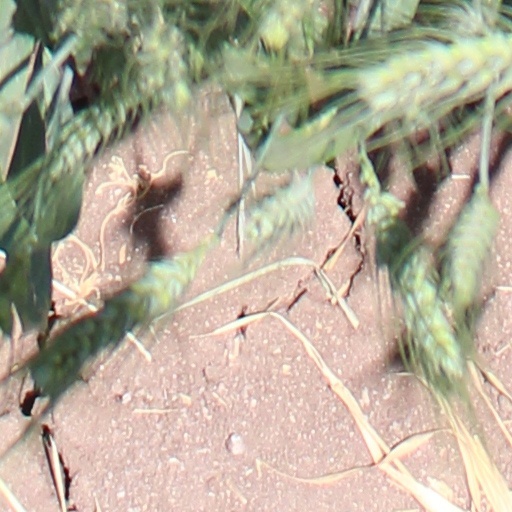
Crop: wheat